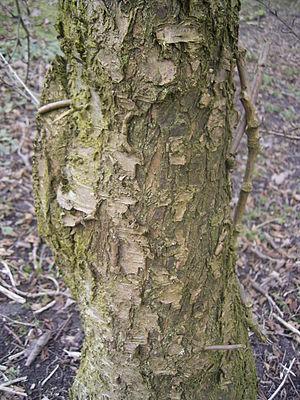
Le Nerprun purgatif, Nerprun cathartique ou Nerprun officinal, est l'une des quelques espèces de nerprun qu'on peut naturellement trouver en Europe alors que la plupart de la centaine d'espèces de nerprun sont tropicales ou subtropicales.